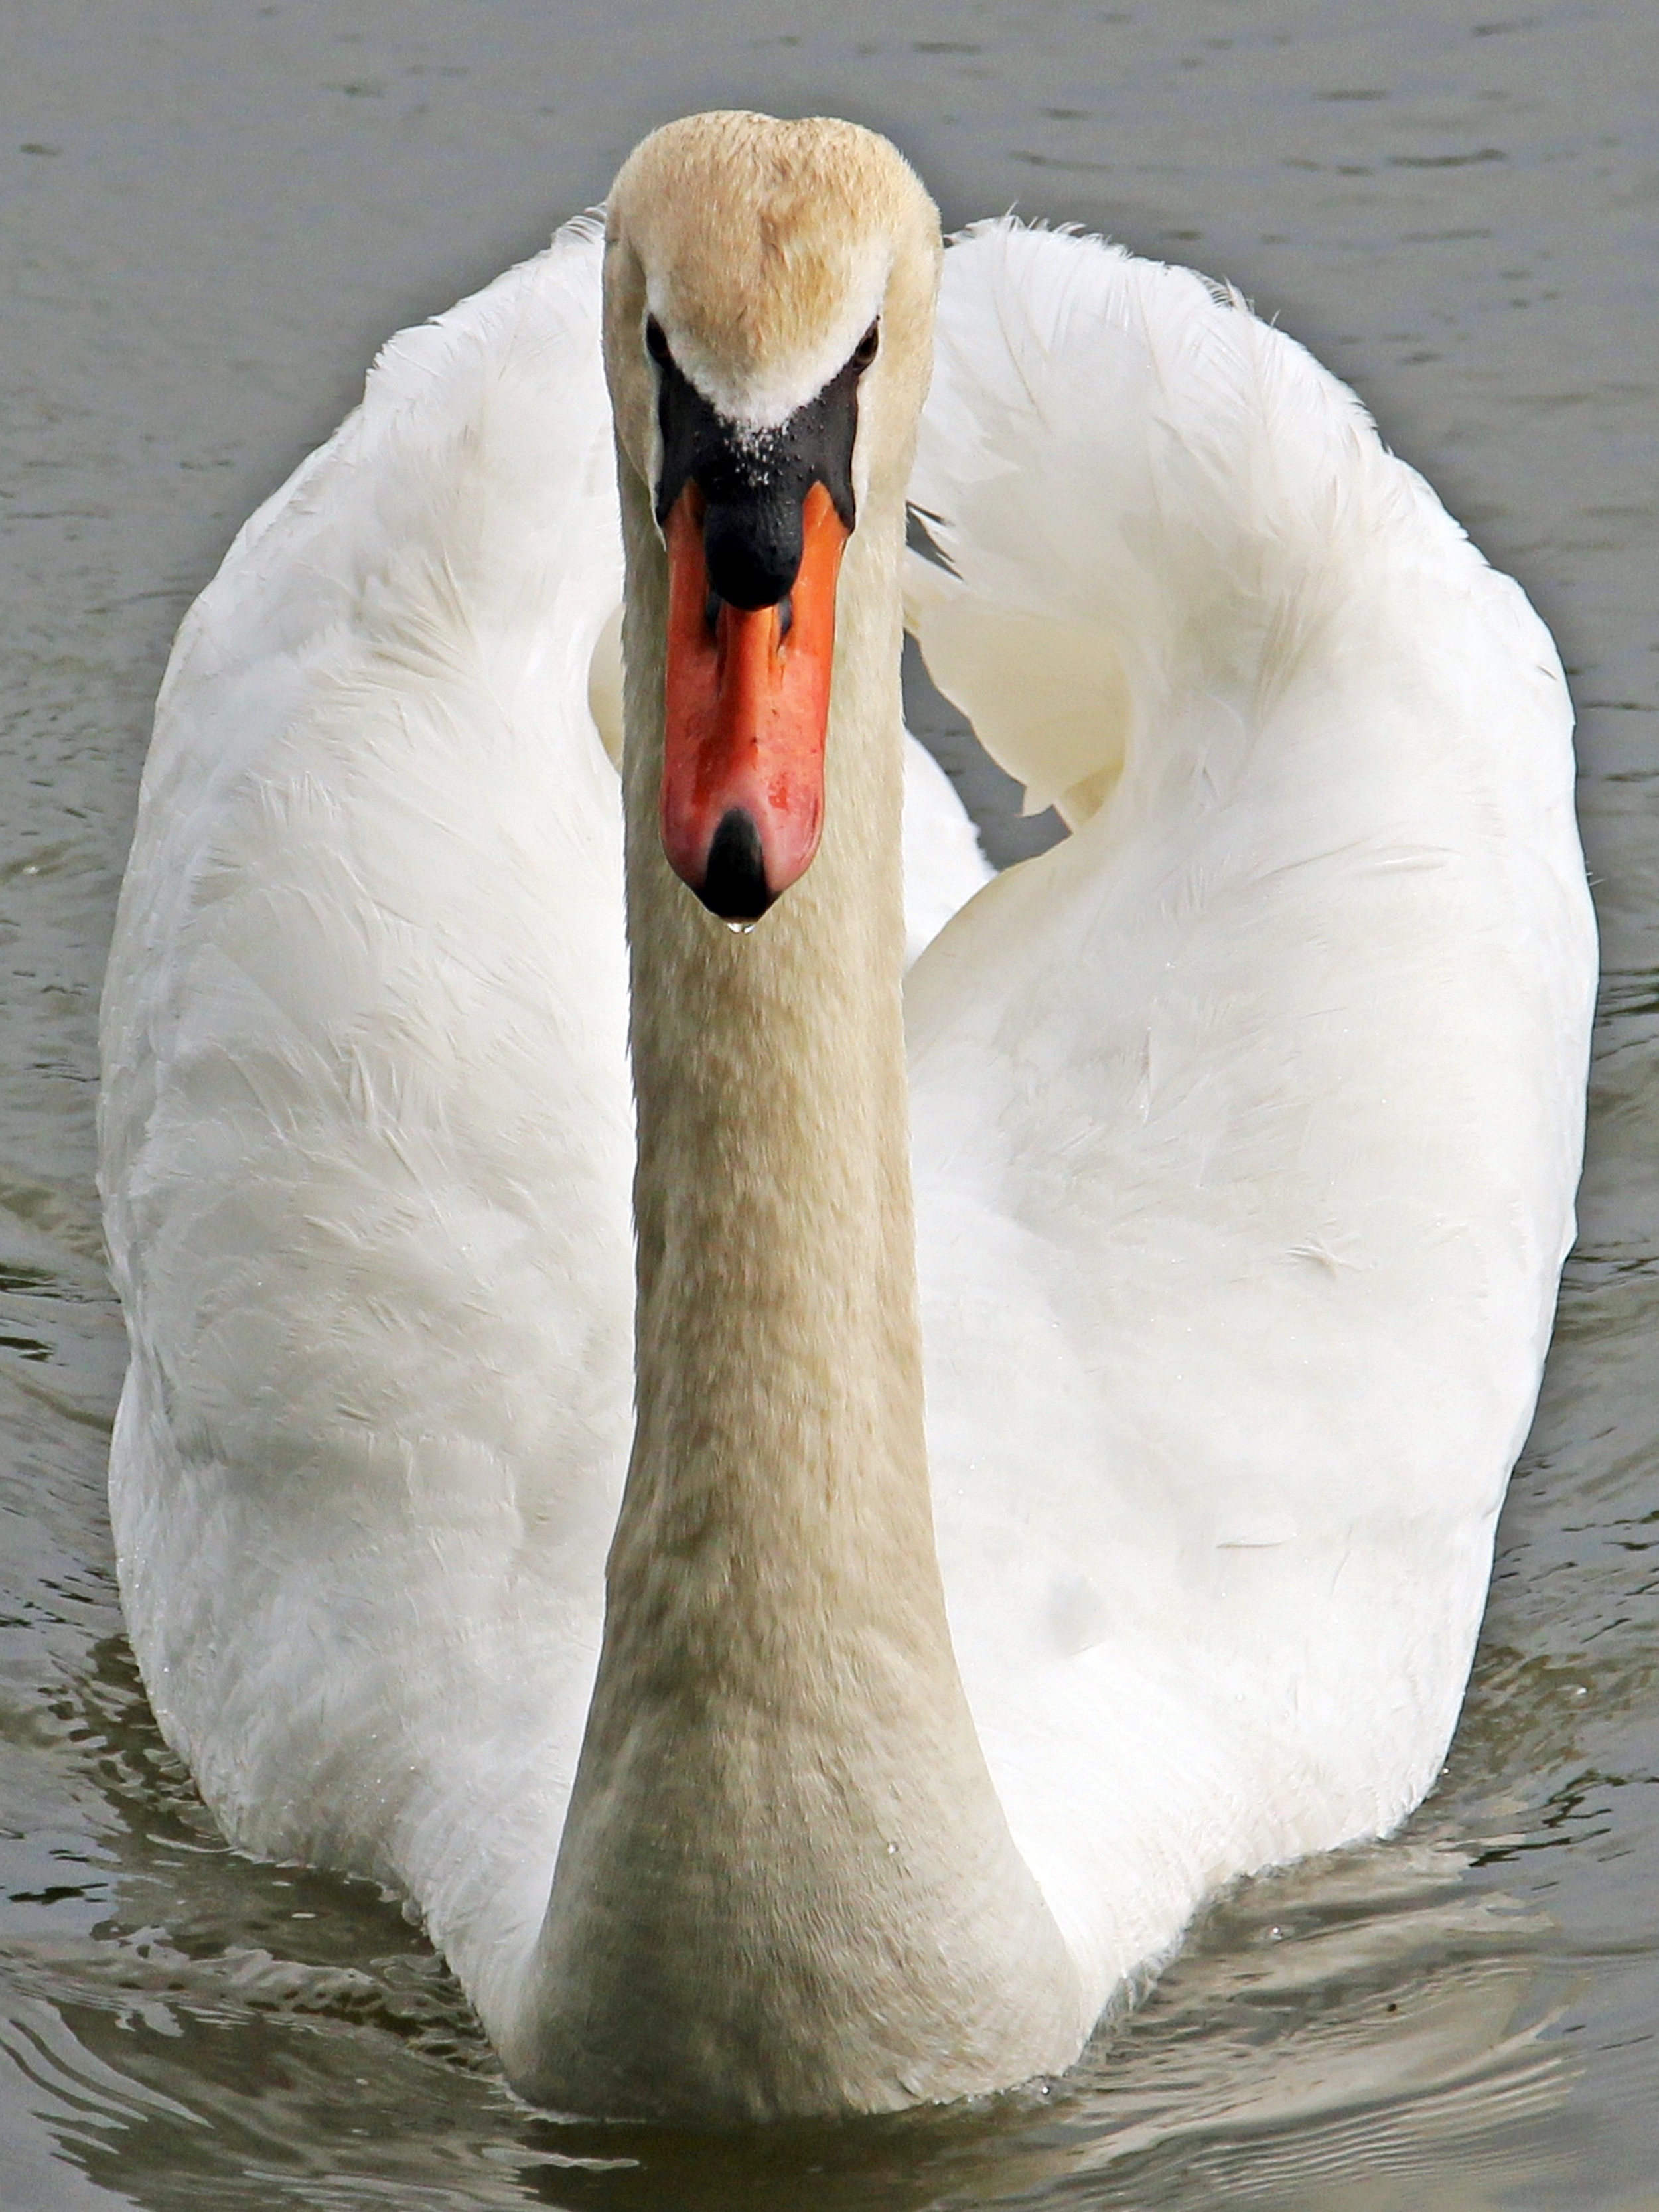
water, nature, bird, wing, white, lake, animal, pond, beak, fauna, plumage, swan, vertebrate, waterfowl, water bird, wildlife photography, ducks geese and swans